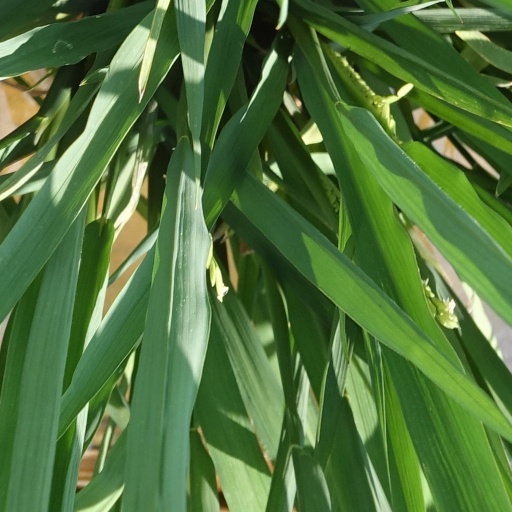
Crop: rice